Murder of Hae Min Lee

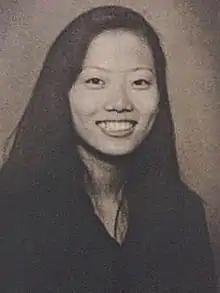
Yearbook photo of Hae Min Lee, the murder victim, from Woodlawn High School

Hae Min Lee (October 15, 1980 – January or February, 1999) was a Korean-American high school student who went missing on January 13, 1999, in Baltimore County, Maryland, before turning up dead on February 9, 1999, when her corpse was discovered in Leakin Park, Baltimore. Her autopsy revealed that she had been killed by way of manual strangulation.